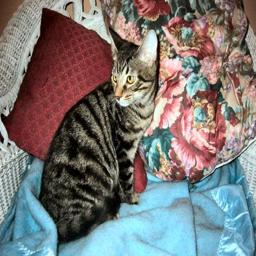
Animal: cats